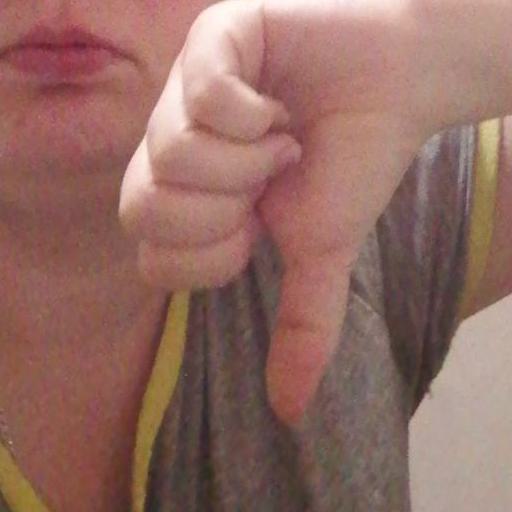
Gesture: dislike